Xingang station

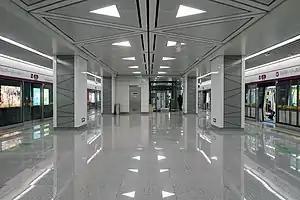

Xingang is a metro station on Line 7 of the Hangzhou Metro in China. It was opened on 30 December 2020, together with the Line 7. It is located in the Xiaoshan District of Hangzhou.